Elliott Warren Rice

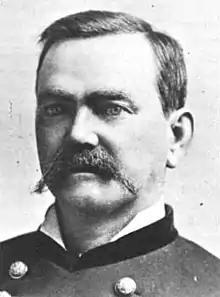

Elliott Warren Rice (November 16, 1835 – June 22, 1887) was a general in the Union Army during the American Civil War. He commanded an infantry brigade during the pivotal Atlanta Campaign in the summer of 1864.